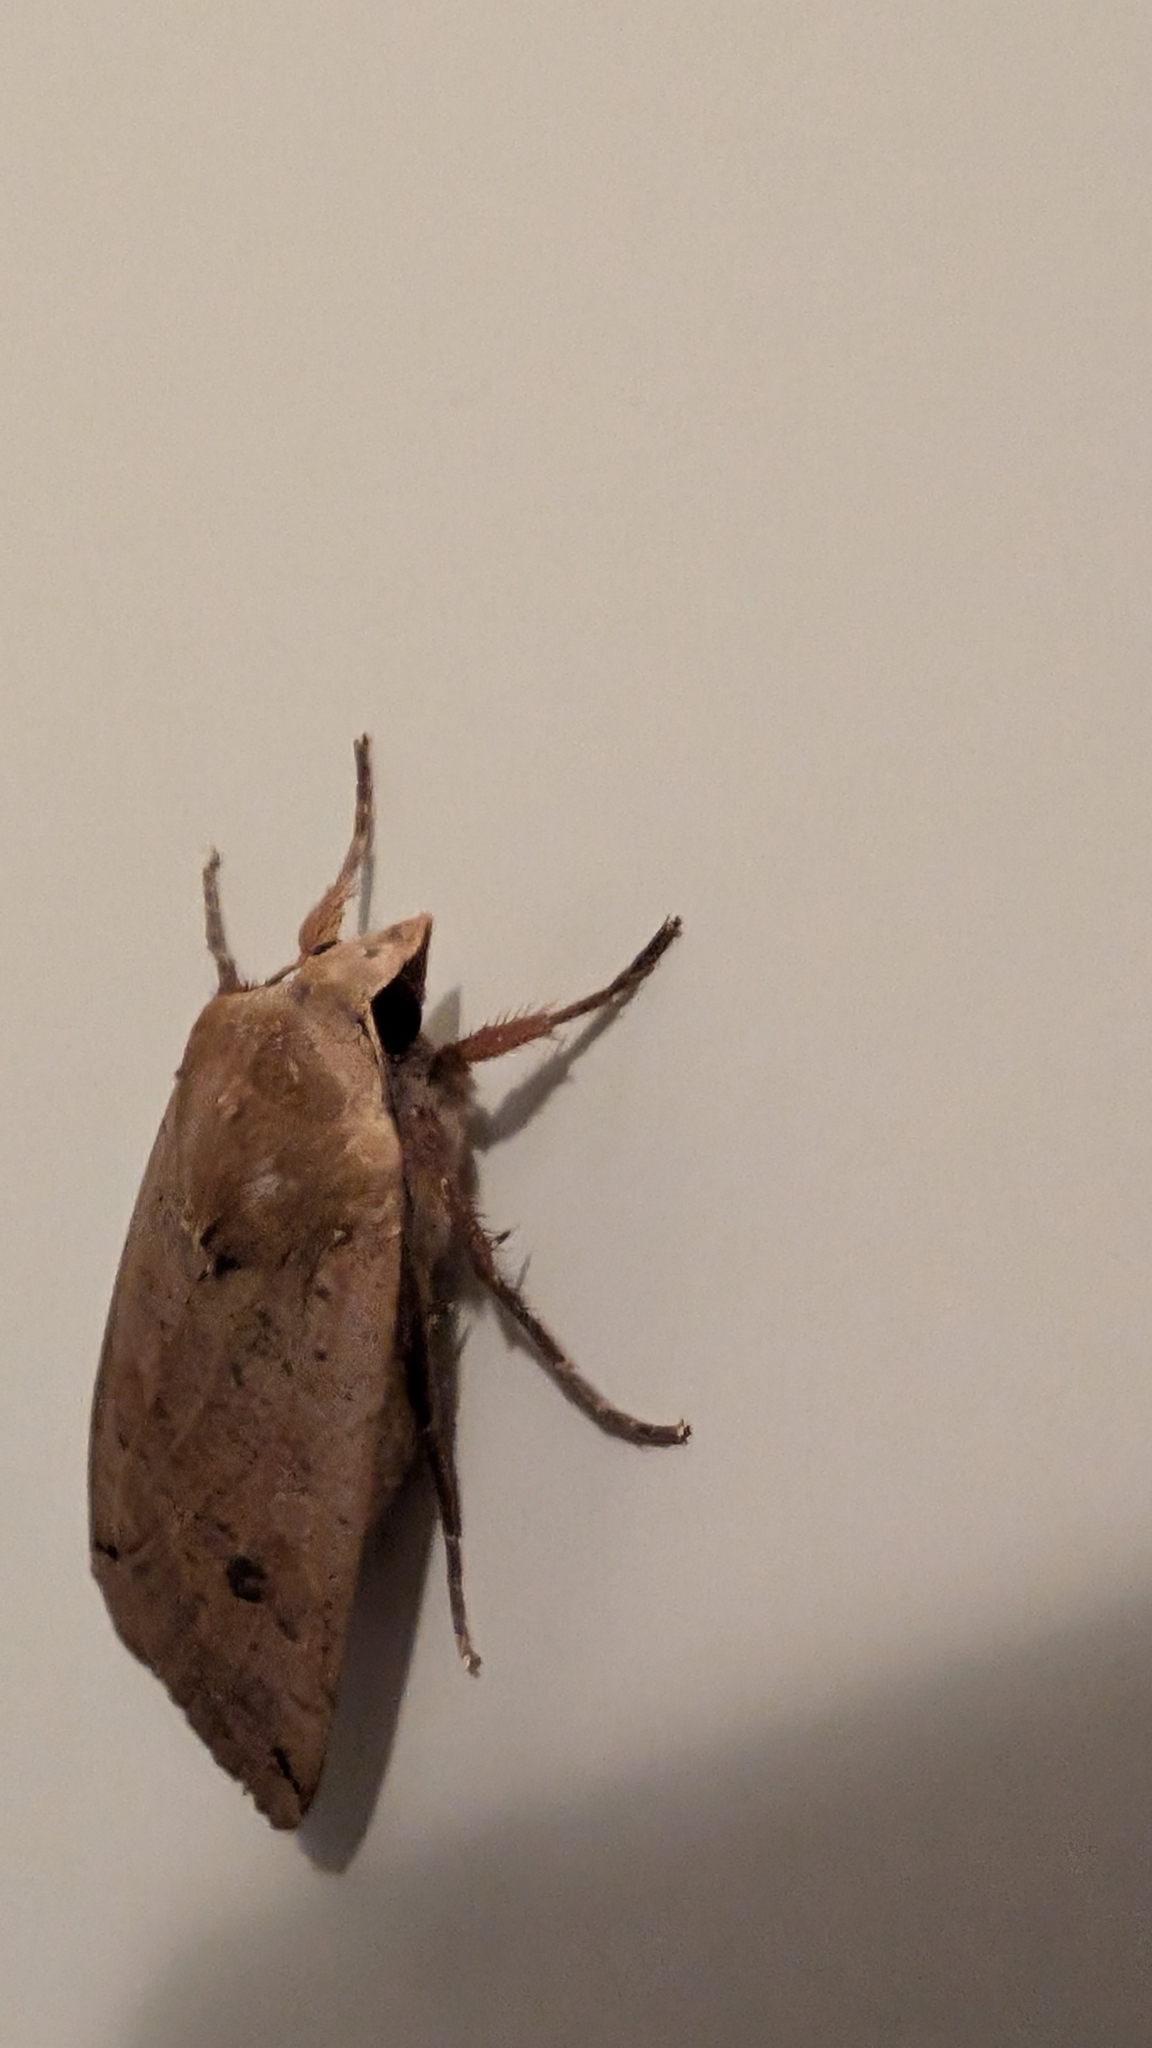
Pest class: cutworms